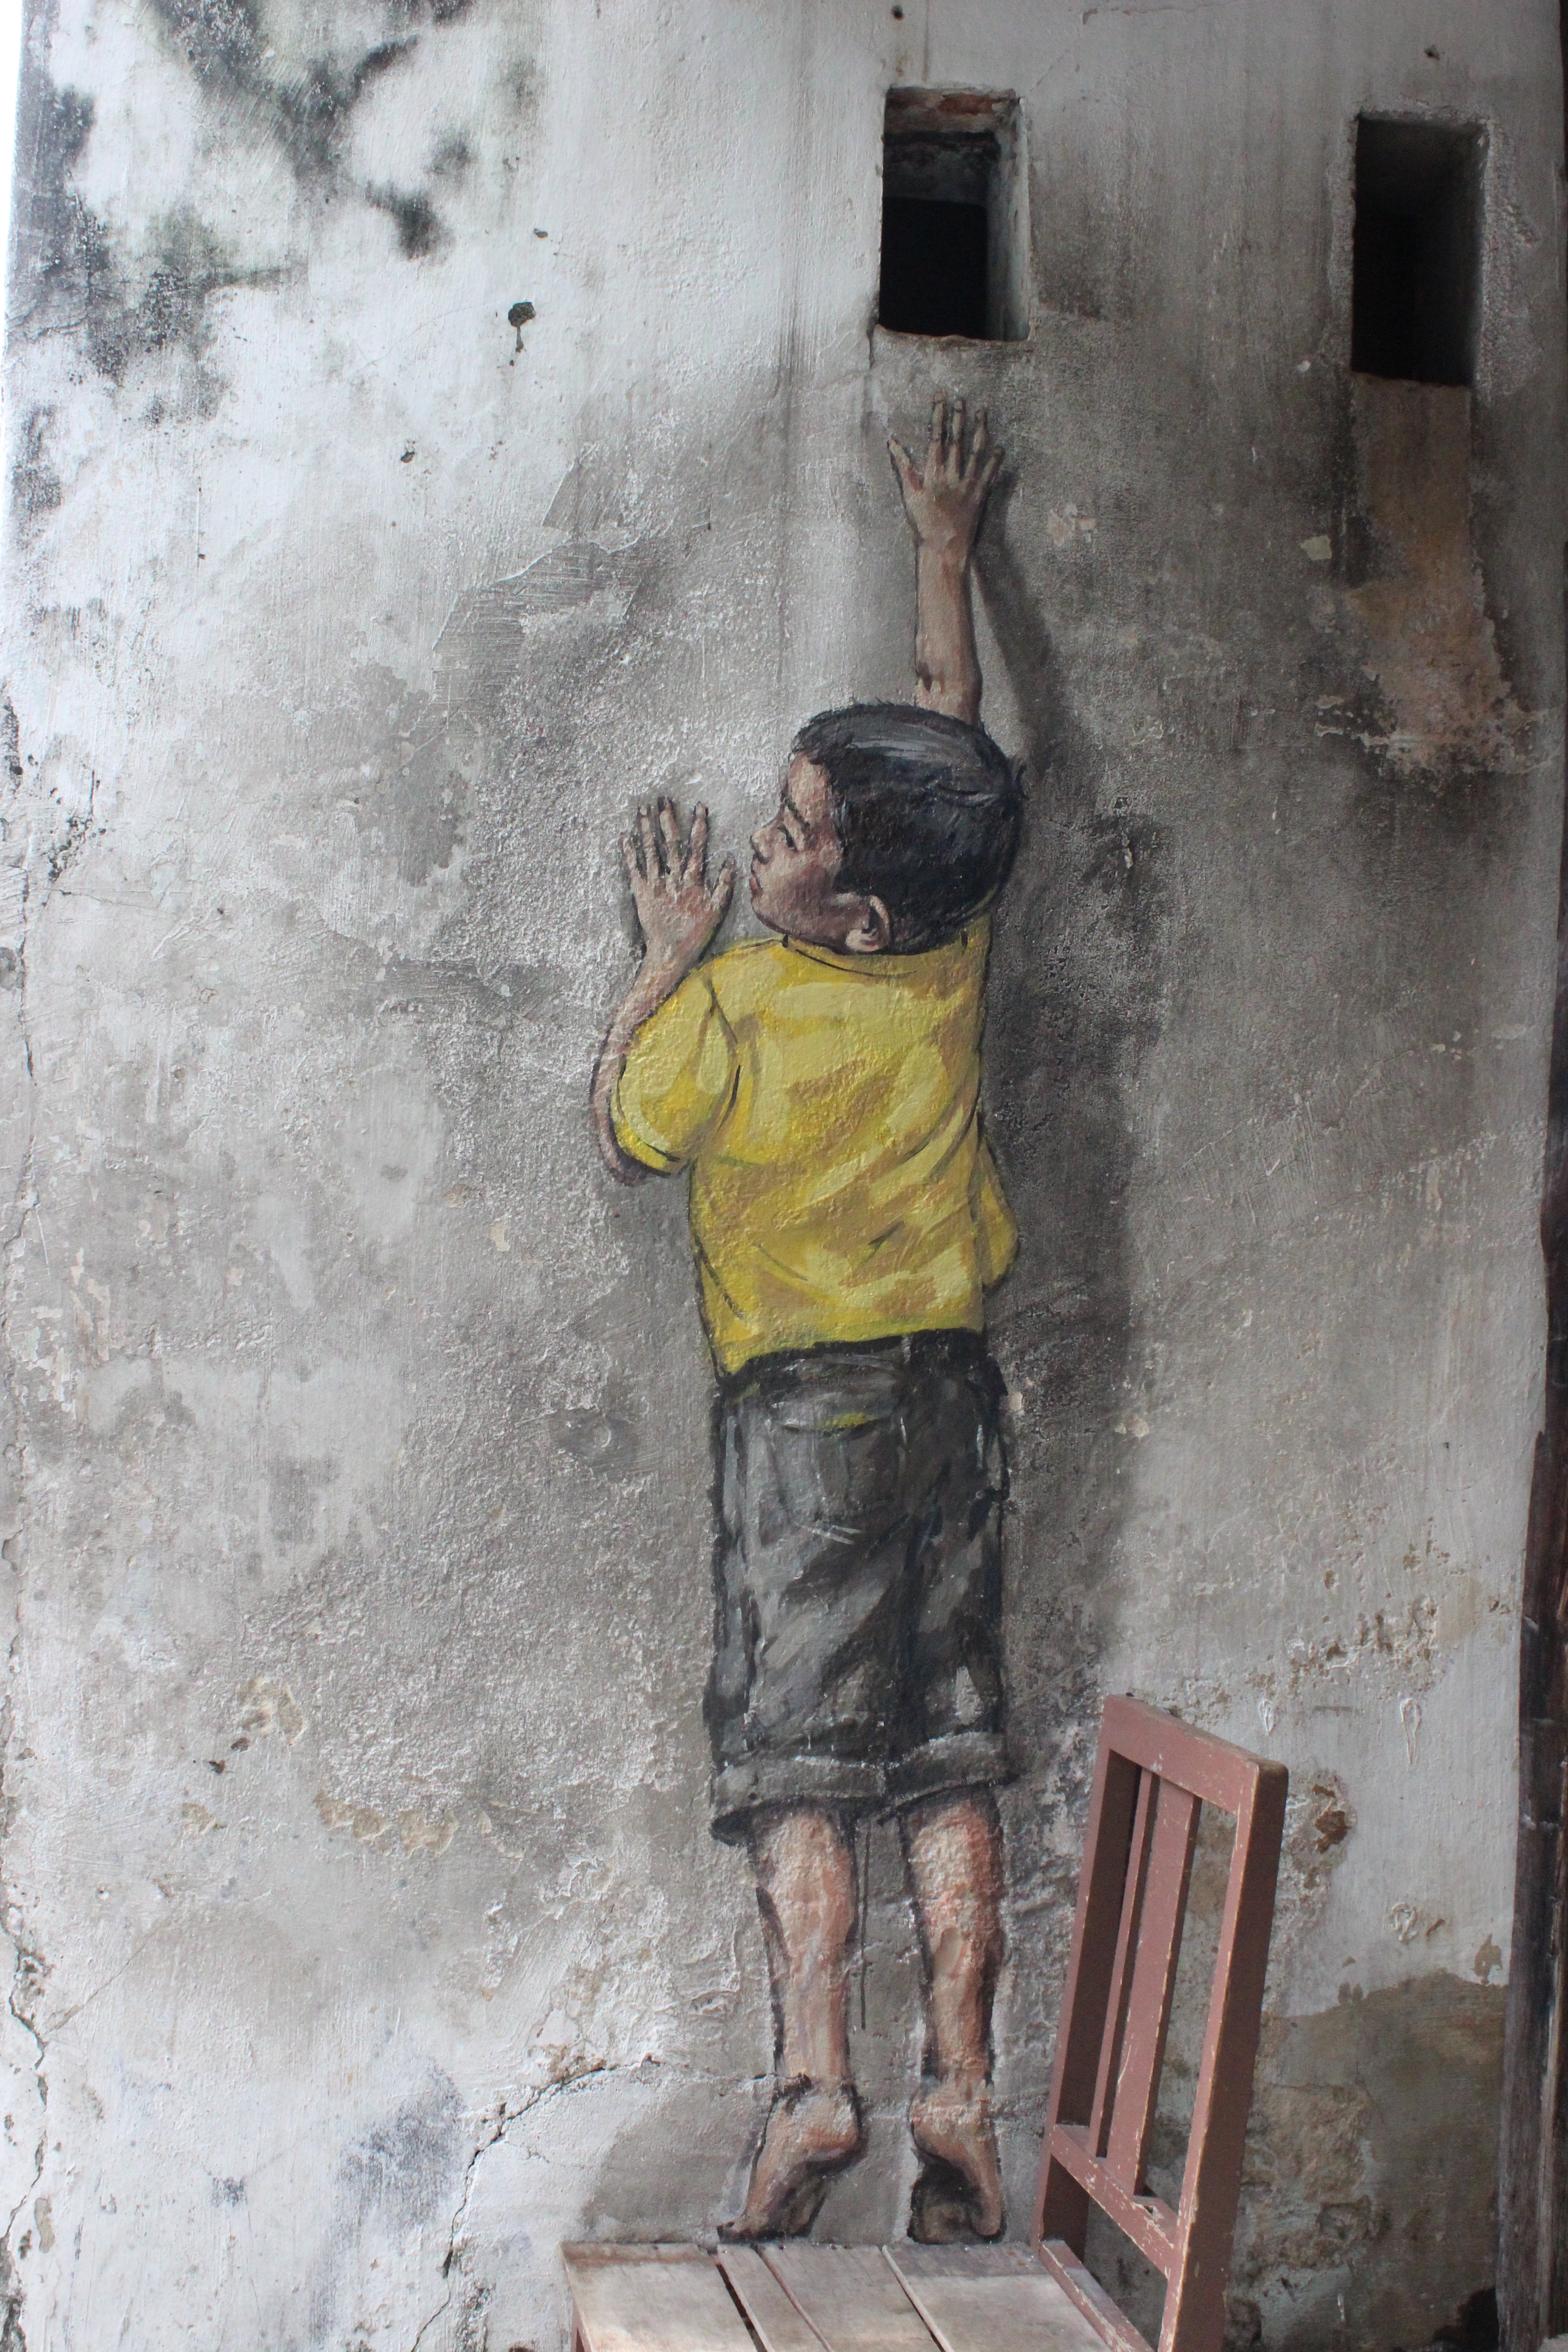
window, wall, asia, child, painting, urban art, art, colors, temple, plaster, mural painting, penang